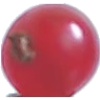
Label: Redcurrant 1